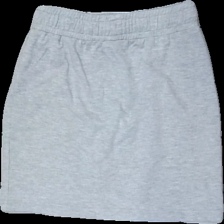
View: back
Type: Skirt
Category: Ladies
Brand: H&M
Brand text on label: divided
Colors: Black, Grey
Material: ?
Cut: Regular
Size: 38
Season: All
Stains: Minor
Damage location: bottom center
Damage 2: fläck
Damage 2 location: middle left
Damage 3 location: bottom right
Price range: <50
Recommended usage: Reuse
Description: grå kjol, lätt nopprig över hela och liten fläck bak